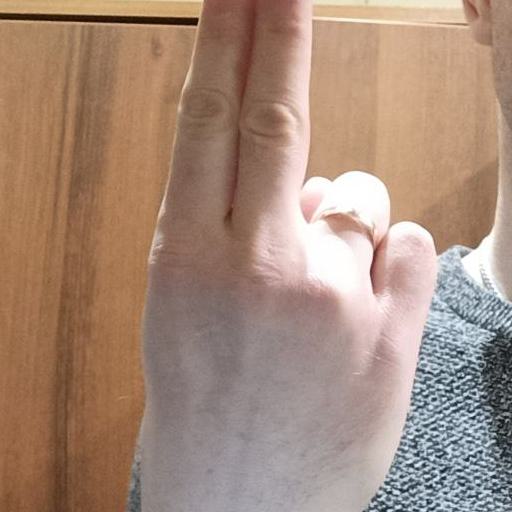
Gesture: two_up_inverted